The Unforgettable Year 1919

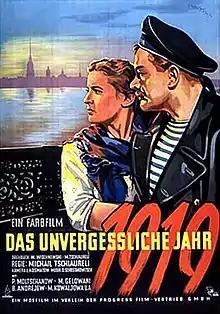

The Unforgettable Year 1919 is a 1951 Soviet historical drama film directed by Mikheil Chiaureli.